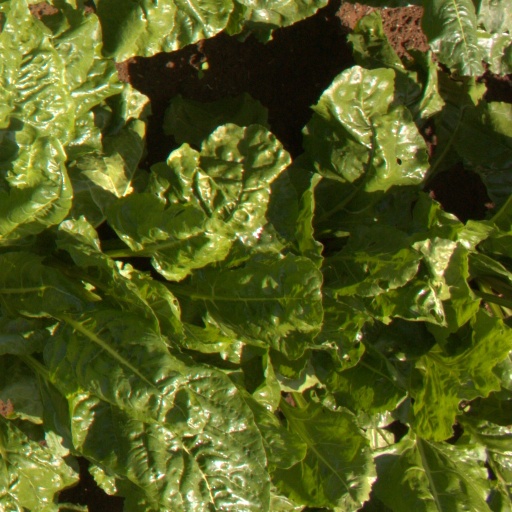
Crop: sugar beet